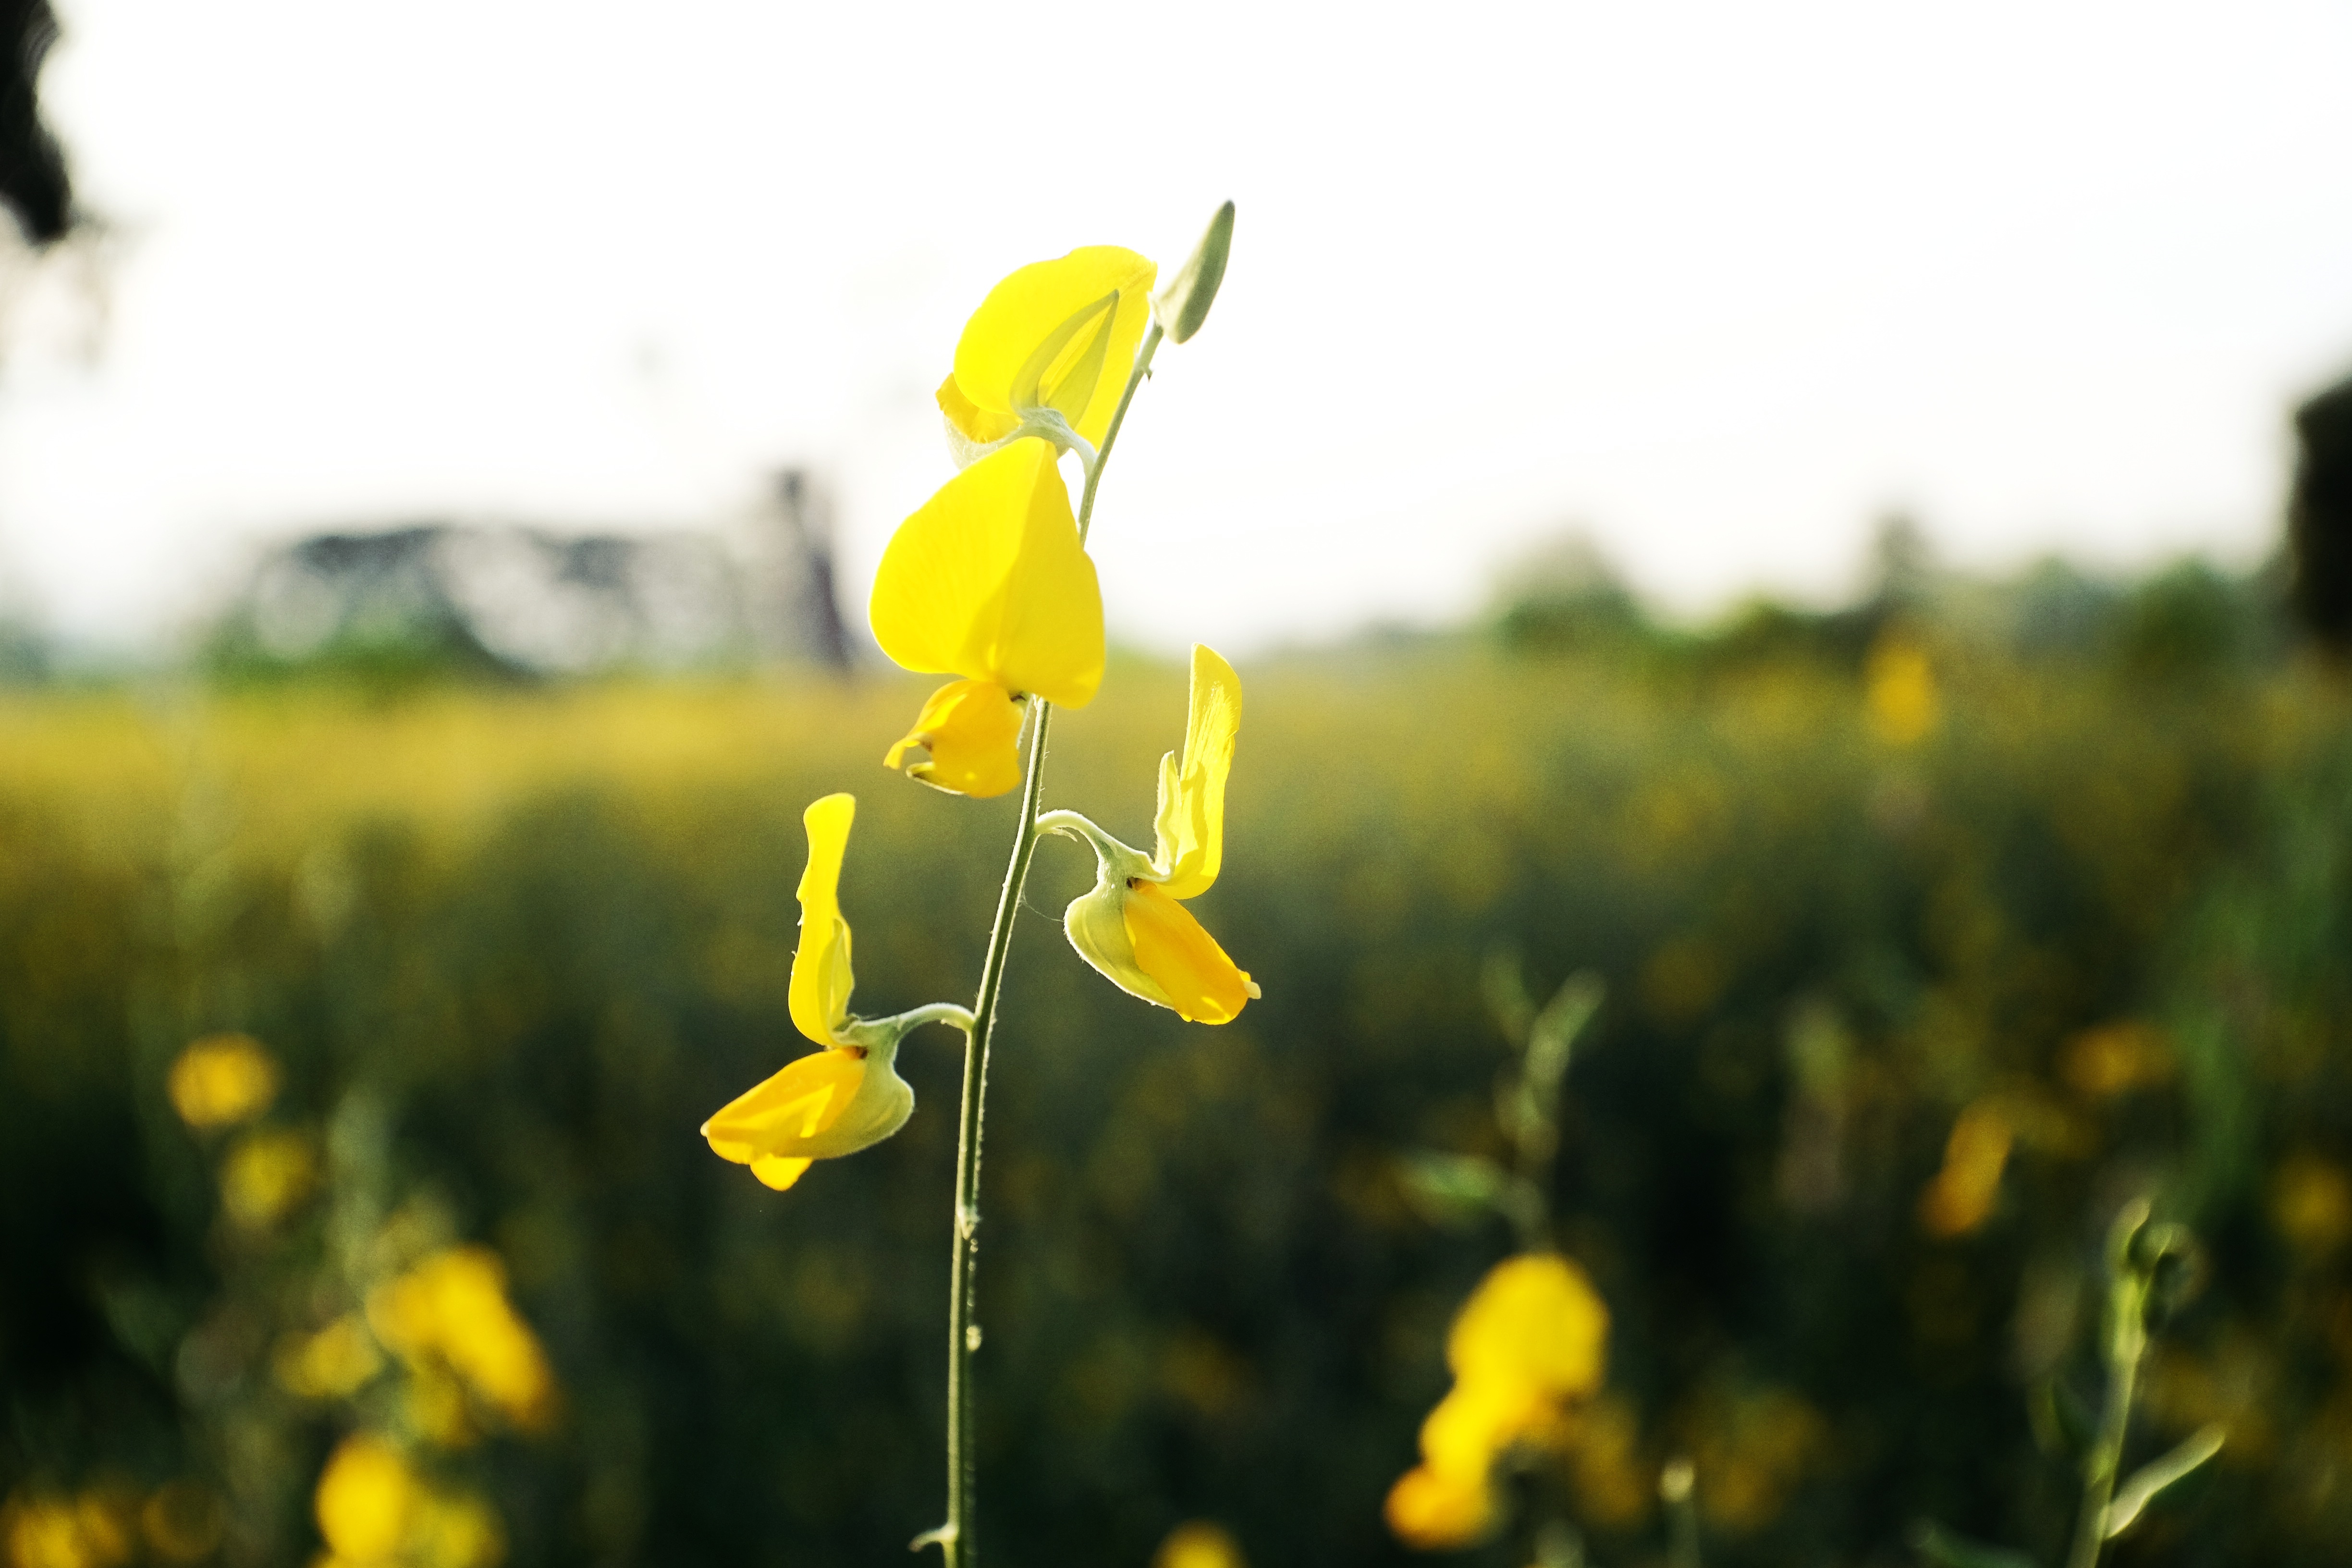
grass, plant, field, meadow, sunlight, flower, green, yellow, agriculture, rapeseed, wildflower, canola, brassica, flowering plant, grass family, land plant, mustard plant